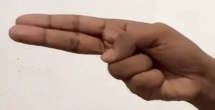
ASL sign: H